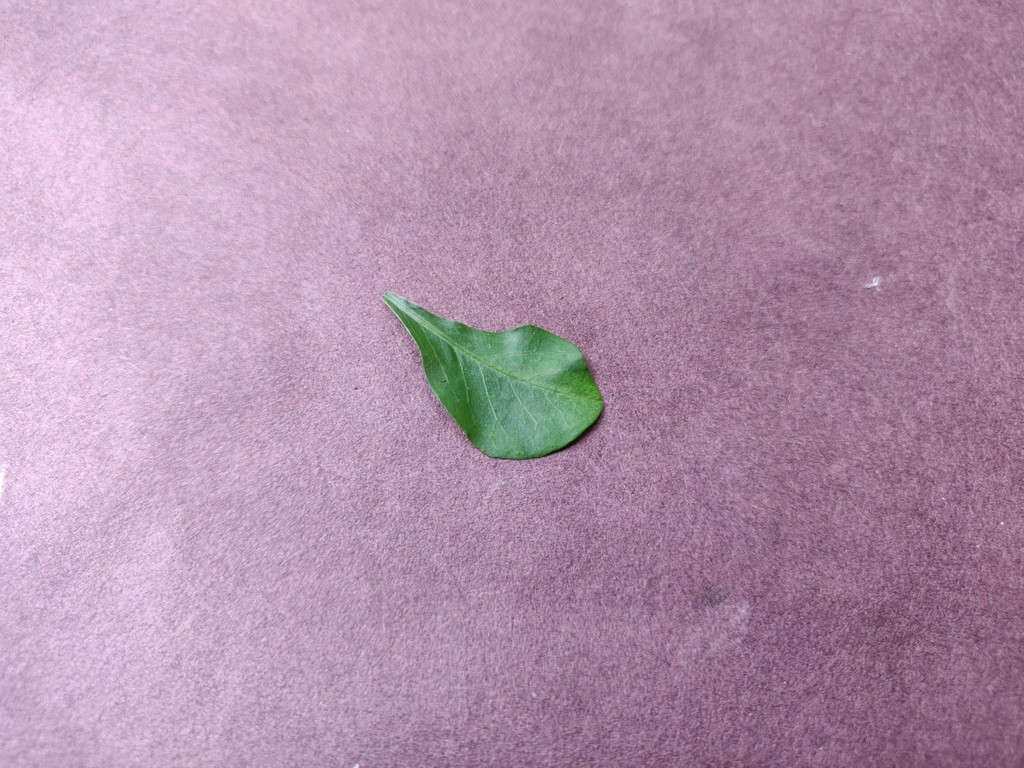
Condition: Healthy
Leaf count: single
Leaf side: front